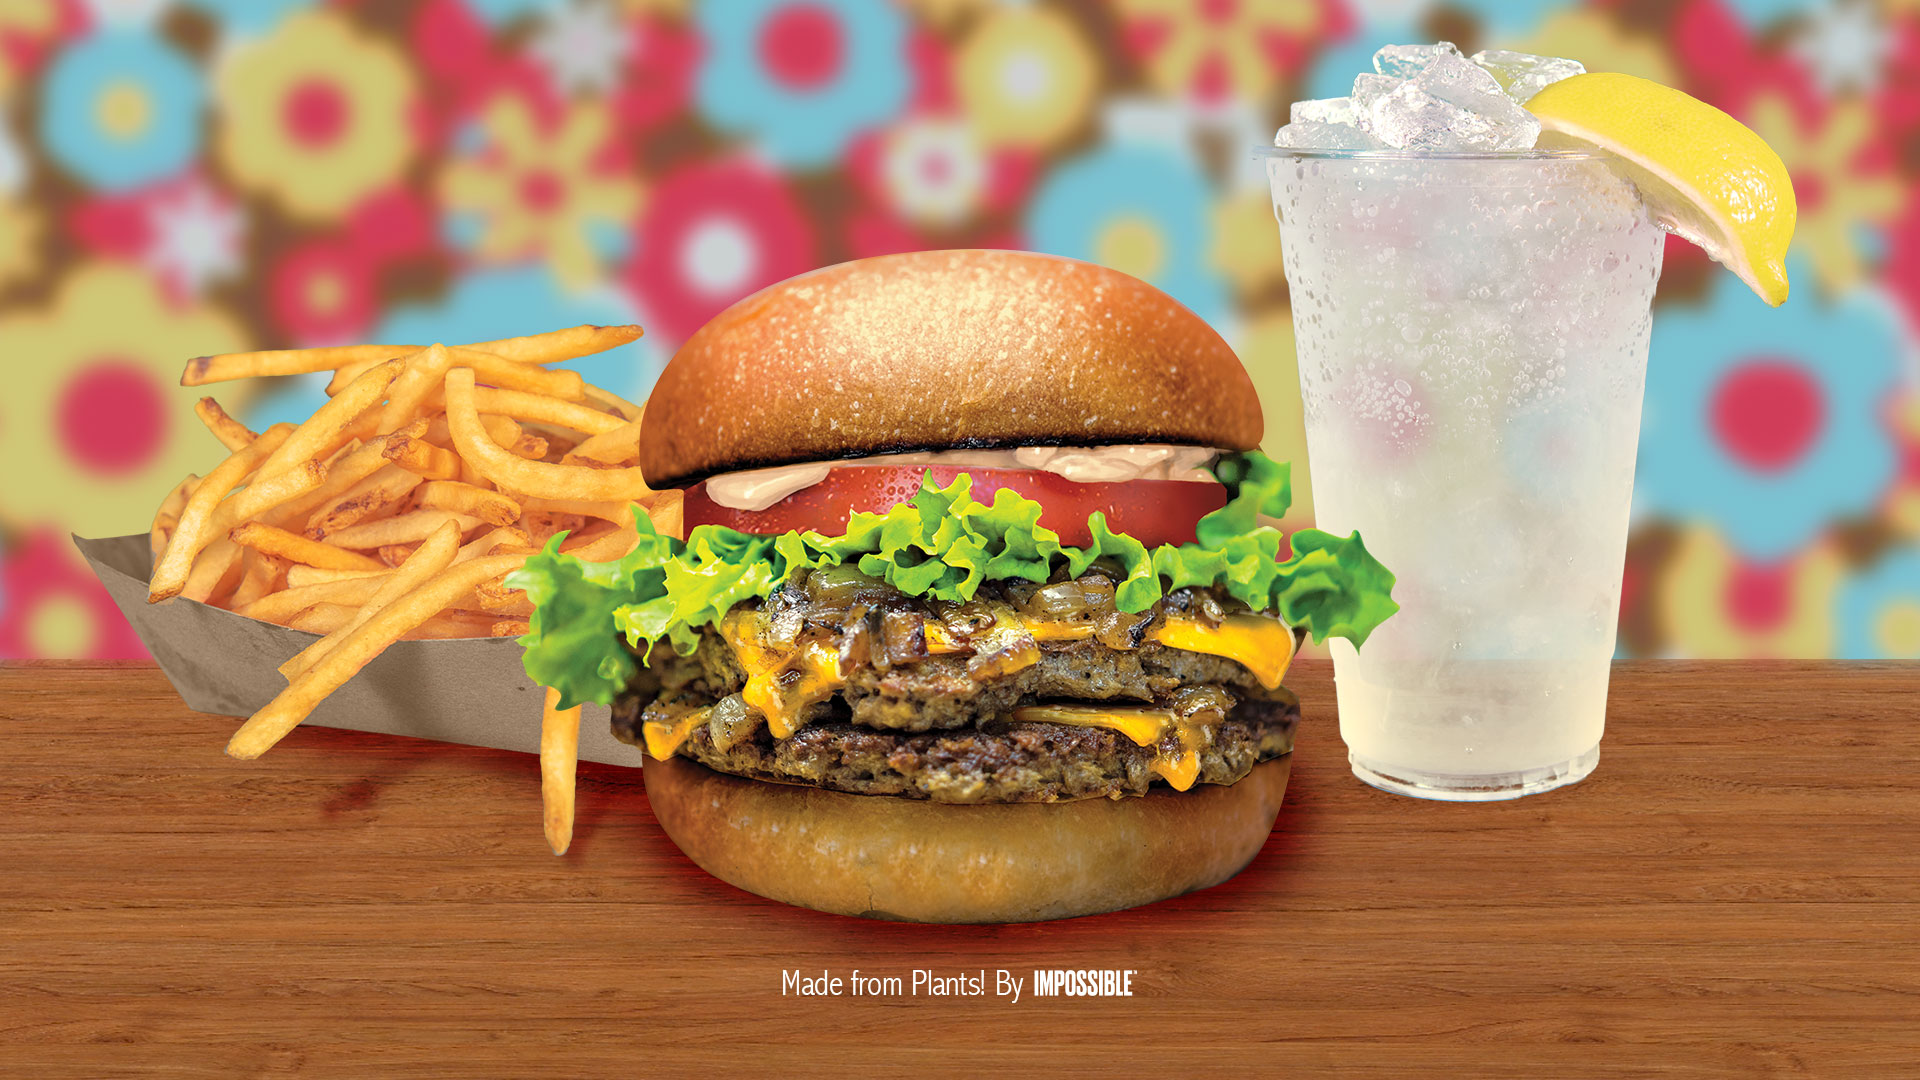
Dish: burger